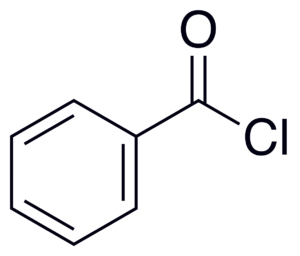
Le chlorure de benzoyle, aussi appelé chlorure de benzènecarbonyle, est le chlorure de l'acide benzoïque et a pour formule semi-développée C₇H₅COCl. C'est un liquide incolore, fumant et d'odeur irritante. Il est principalement utilisé pour la production de peroxydes organiques mais aussi dans d'autres domaines comme la production de colorants, de parfums, pharmacologique et de résines.
En chimie, un acyle ou un groupement acyle est un radical ou un groupe fonctionnel obtenu en enlevant le groupement hydroxyle d'un acide carboxylique. Le groupement acyle correspondant à un acide carboxylique de formule RCOOH aura pour formule RCO–, où l'atome de carbone et celui d'oxygène sont liés par une double liaison.